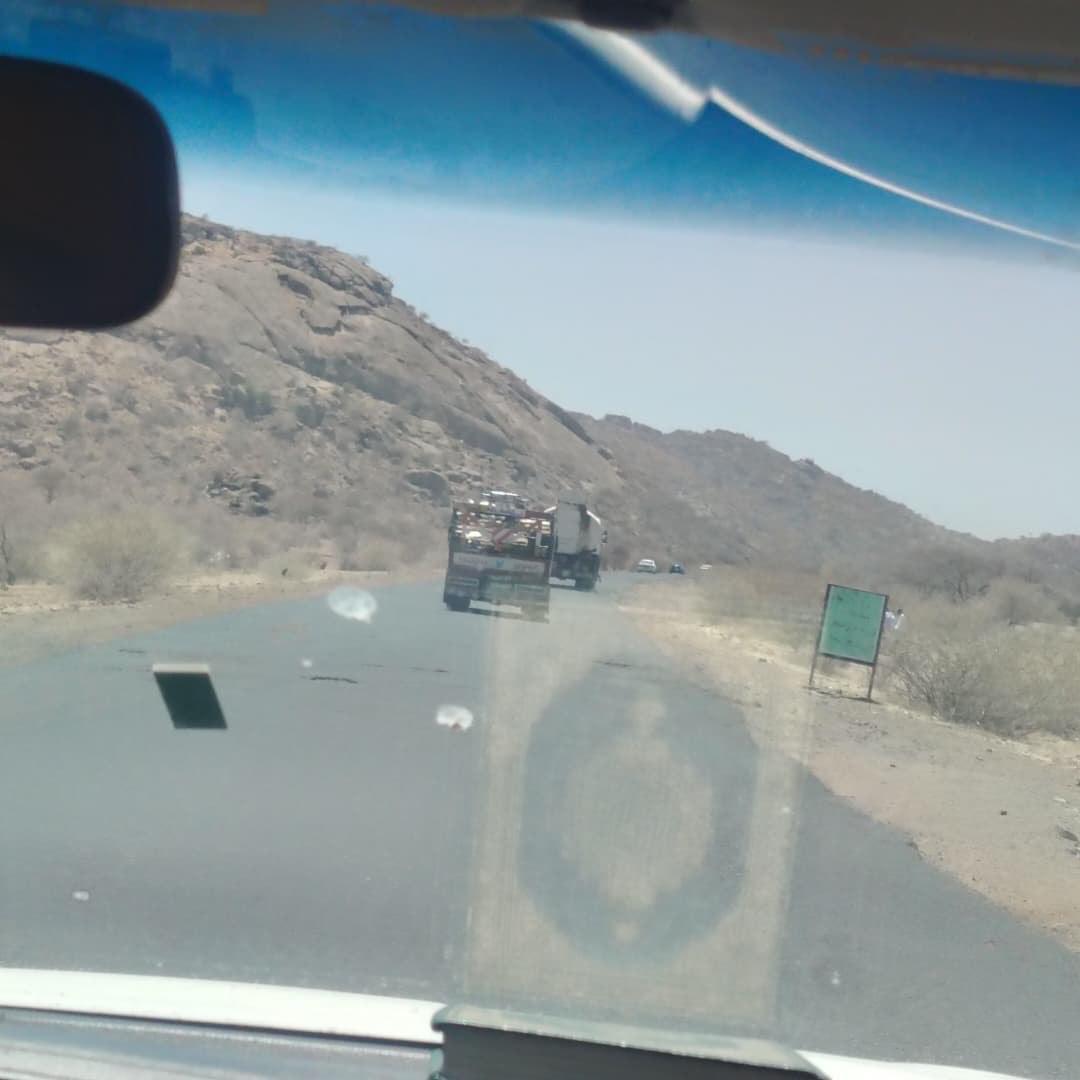
الوصف بالفصحى: طريق السفر إلى مدينة القضارف، تظهر فيه شاحنة نقل (لوري) وناقلة وقود (تنكر
الوصف بالعامية السودانية: طريق السفر للقضارف ظاهر لوري و تنكر بنزين
التصنيف: Transportation